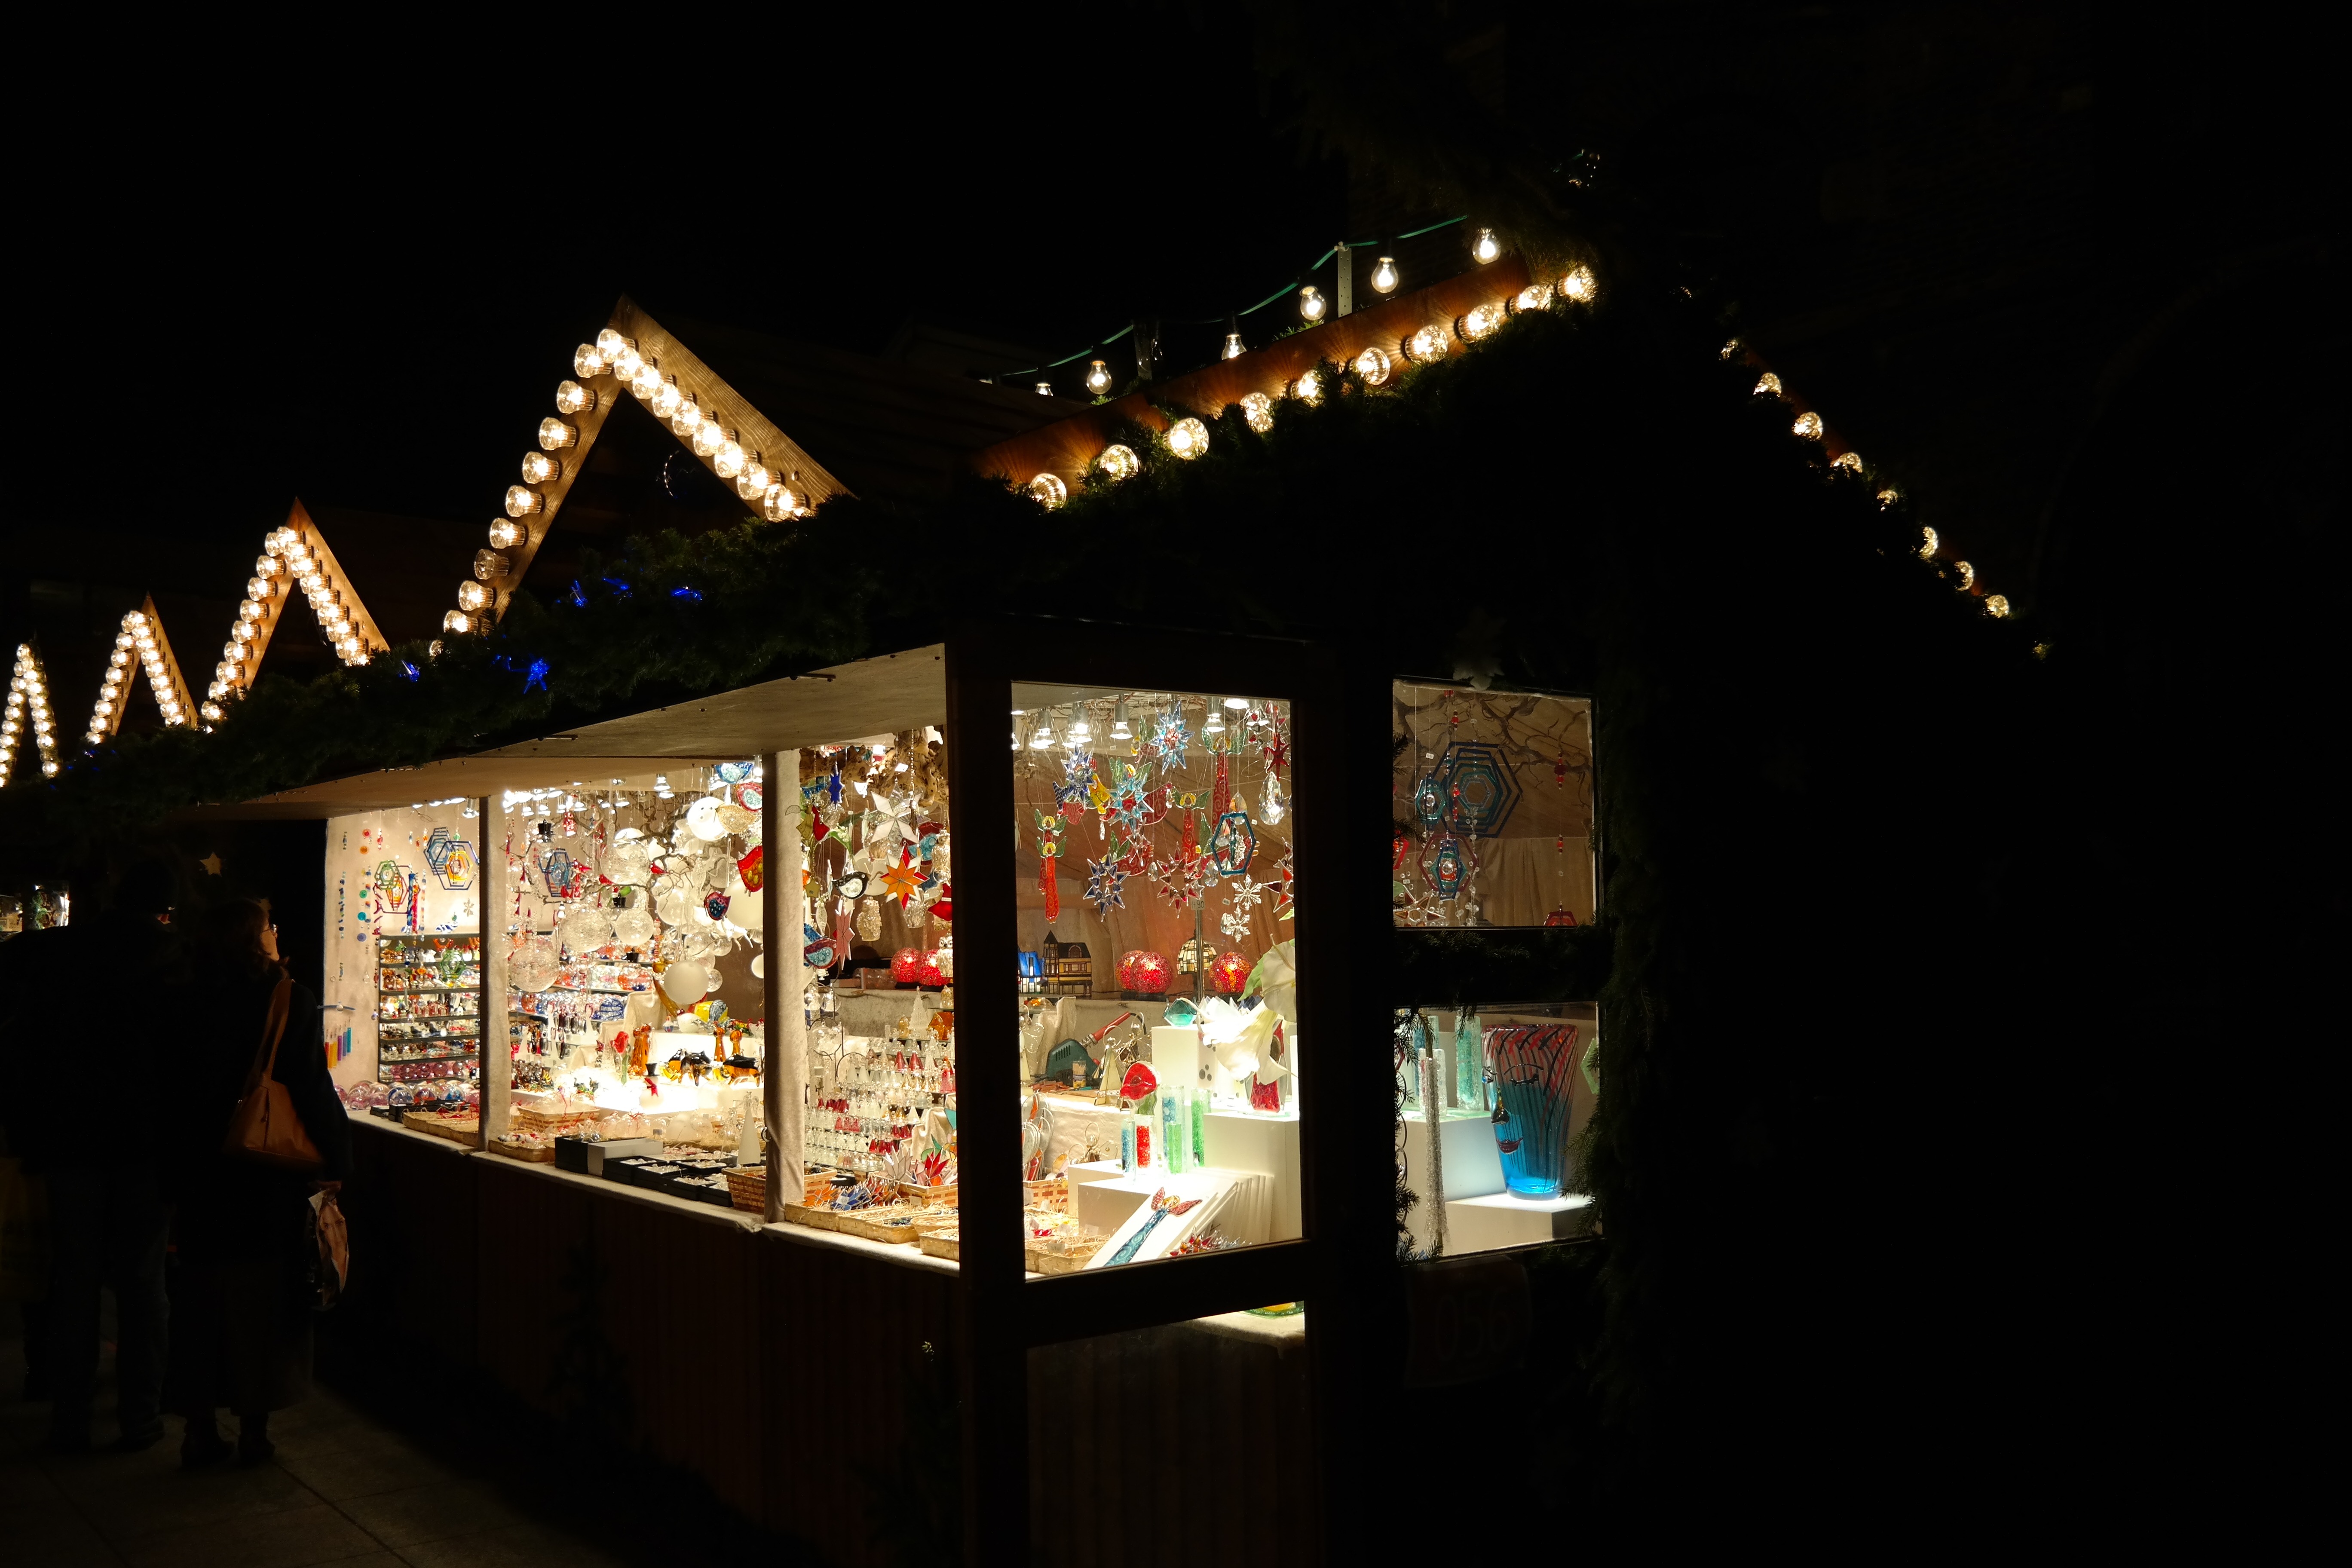
light, night, star, market, christmas, lighting, christmas decoration, lights, stand, stall, poinsettia, sale, christmas market, seem, christmas decorations, sales stand, lichterkette, christmas lights, bude